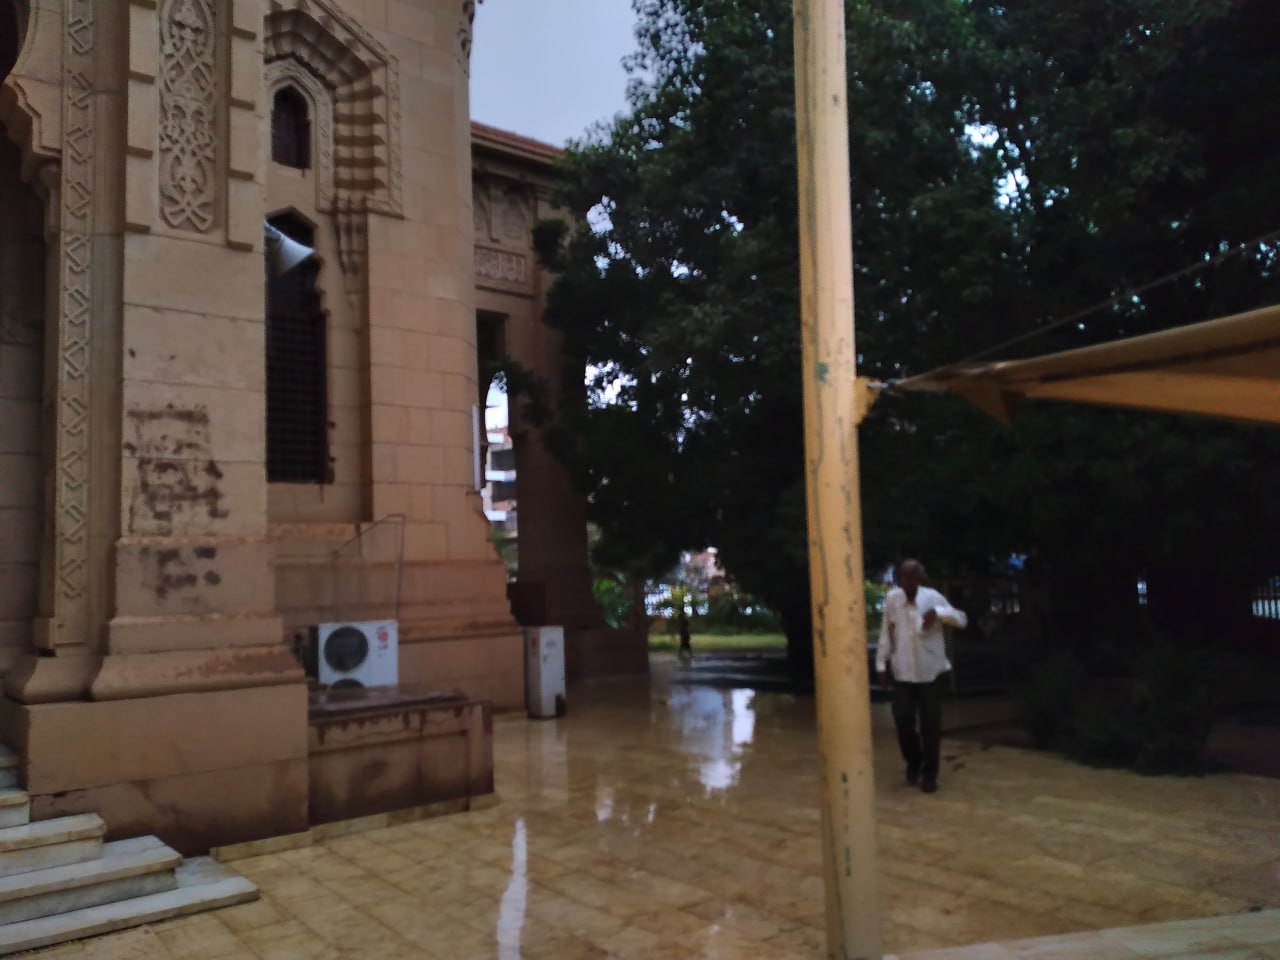
الوصف بالفصحى: ممر بجوار مبنى قديم مع أرض مبللة وشخص يسير
الوصف بالعامية السودانية: ممر جنب مبنى قديم وأرض مبلولة وزول ماشي
التصنيف: Urban & City Life
التصنيف الفرعي: People and Streets